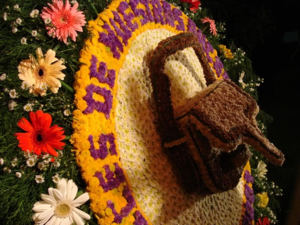
La Colombie, en forme longue la république de Colombie est une république constitutionnelle unitaire comprenant 32 départements. Le pays est situé dans le Nord-Ouest de l'Amérique du Sud ; il est bordé à l'ouest par l'océan Pacifique, au nord-ouest par le Panama, au nord par la mer des Caraïbes, au nord-est par le Venezuela, au sud-est par le Brésil, au sud par le Pérou et au sud-ouest par l'Équateur. La Colombie est le 26ᵉ plus grand pays par sa superficie et le 4ᵉ en Amérique du Sud. Avec plus de 49 millions d'habitants, la Colombie est le 28ᵉ pays le plus peuplé du monde et le 2ᵉ de tous les pays de langue espagnole après le Mexique. La Colombie est une moyenne puissance, la 4ᵉ plus grande économie d'Amérique latine, et la 3ᵉ en Amérique du Sud. La production de café, de fleurs, d'émeraudes, de charbon et de pétrole forme le principal secteur de l'économie colombienne.